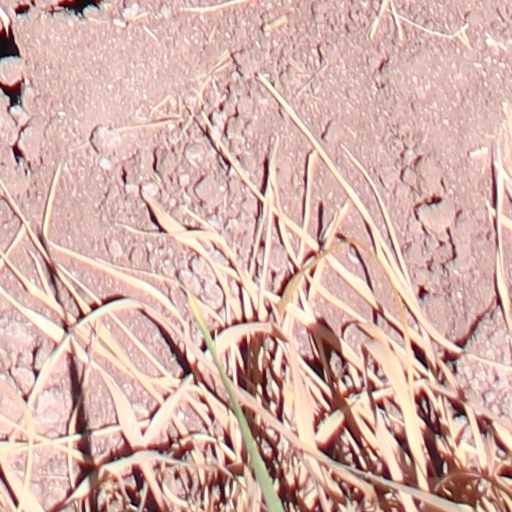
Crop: wheat